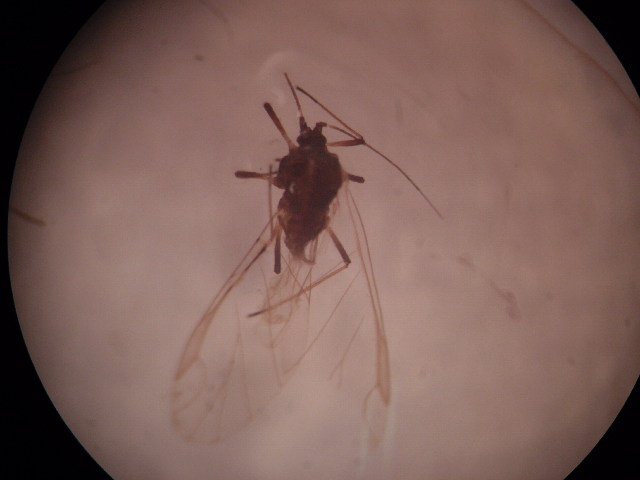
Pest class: green_peach_aphid